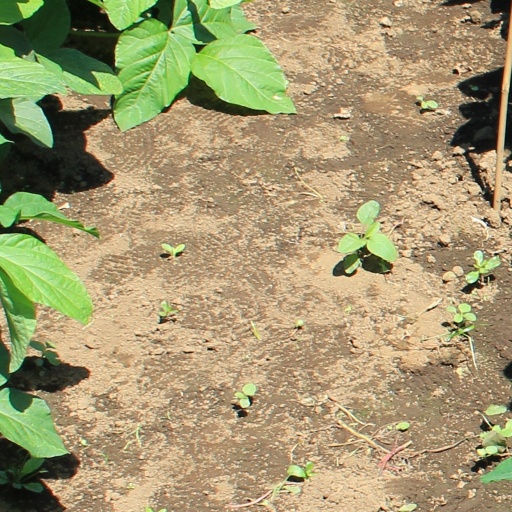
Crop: soybean